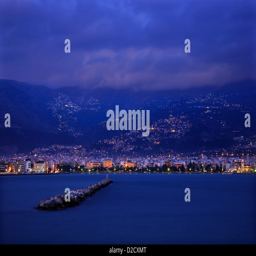
panoramic night view of city .